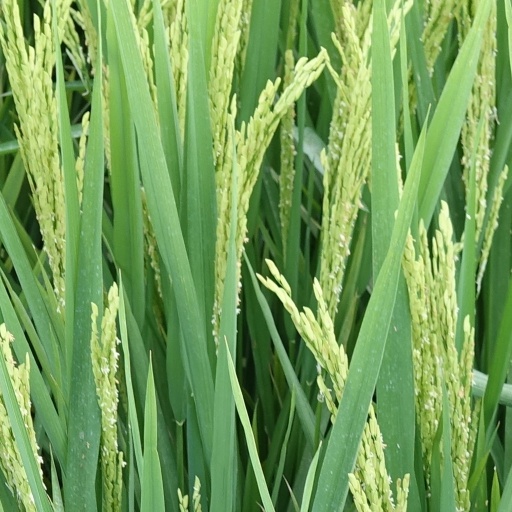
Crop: rice